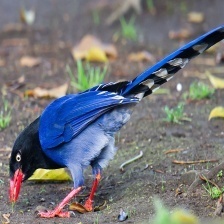
Species: TAIWAN MAGPIE
Scientific name: UROCISSA CAERULEA
ImageNet parent category: magpie